Janet Yellen

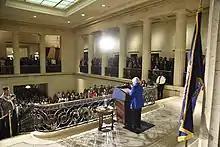
Yellen delivers her farewell speech to Federal Reserve staff, February 1, 2018.

On February 2, 2018, the Brookings Institution announced that Yellen would join the think tank as a distinguished fellow in residence with the Economic Studies program, effective February 5, 2018. She's been affiliated with the Hutchins Center on Fiscal and Monetary Policy at Brookings. On July 31, 2018, the Hutchins Center announced Yellen, James H. Stock, and Louise Sheiner as co-chairs of the newly launched Productivity Measurement Initiative, aimed at improving the quality of economic statistics.